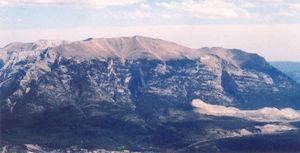
La plupart des montagnes de l'Alberta sont situées dans la partie sud-ouest de la province d'Alberta sur le versant oriental des Rocheuses canadiennes. D'autres points hauts se trouvent dans les monts Caribou et la montagne de Cyprès.